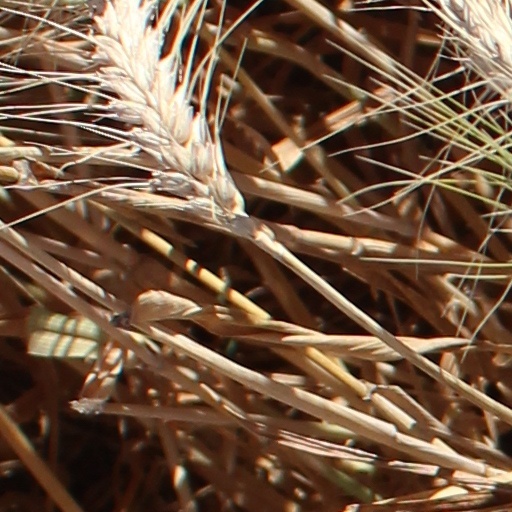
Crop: wheat